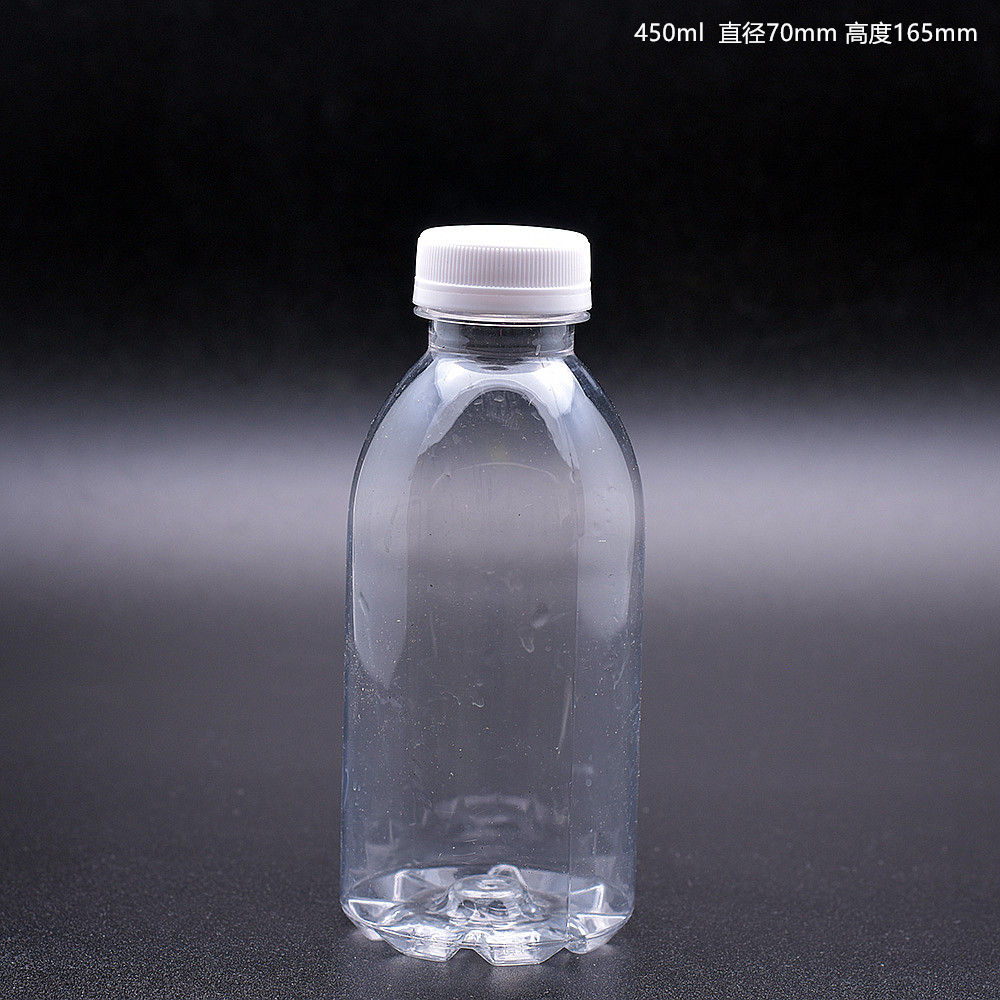
Waste category: plastic